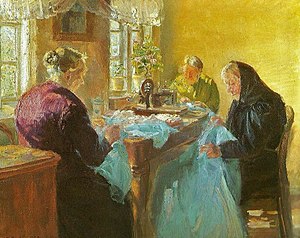
Værker af Anna Ancher
Dette er en liste over værker af Anna Ancher, genereret ud fra Wikidata.